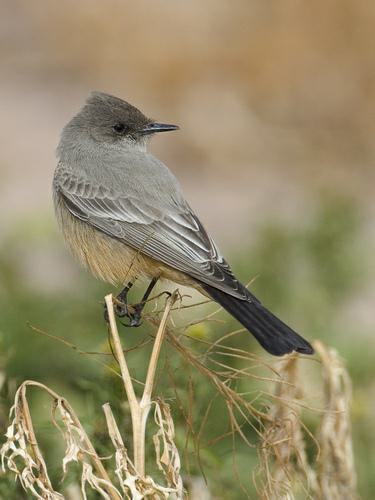
A photo of a sayornis